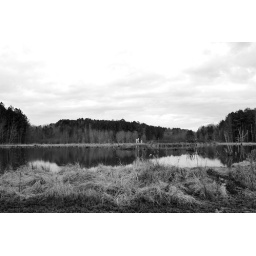
Another shot of the bird sanctuary, this time in black and white.